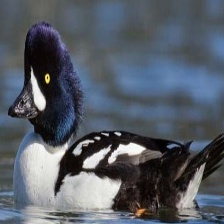
Species: BARROWS GOLDENEYE
Scientific name: BUCEPHALA ISLANDICA
ImageNet parent category: drake